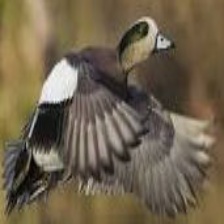
Species: AMERICAN WIGEON
Scientific name: MARECA AMERICANA
ImageNet parent category: drake